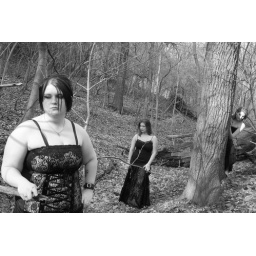
girls in black